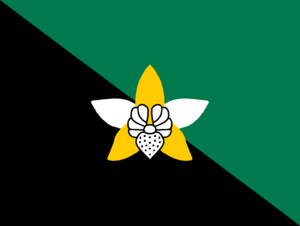
Enga est une province de la Papouasie-Nouvelle-Guinée appartenant à la région des Hautes-Terres. Située dans une région très montagneuse et difficile d'accès, elle est peuplée quasiment uniquement par l'ethnie qui lui a donné son nom, parlant une même langue.